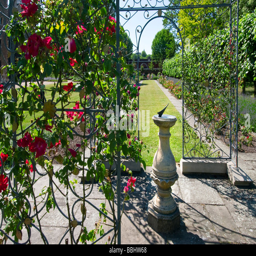
wrought iron trellis with roses and a sundial in the private gardens